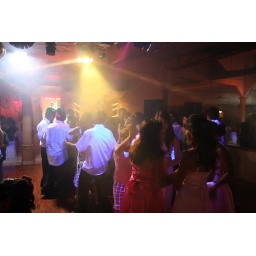
The girls and boys danced in groups, but rarely together. It's just a matter of time...